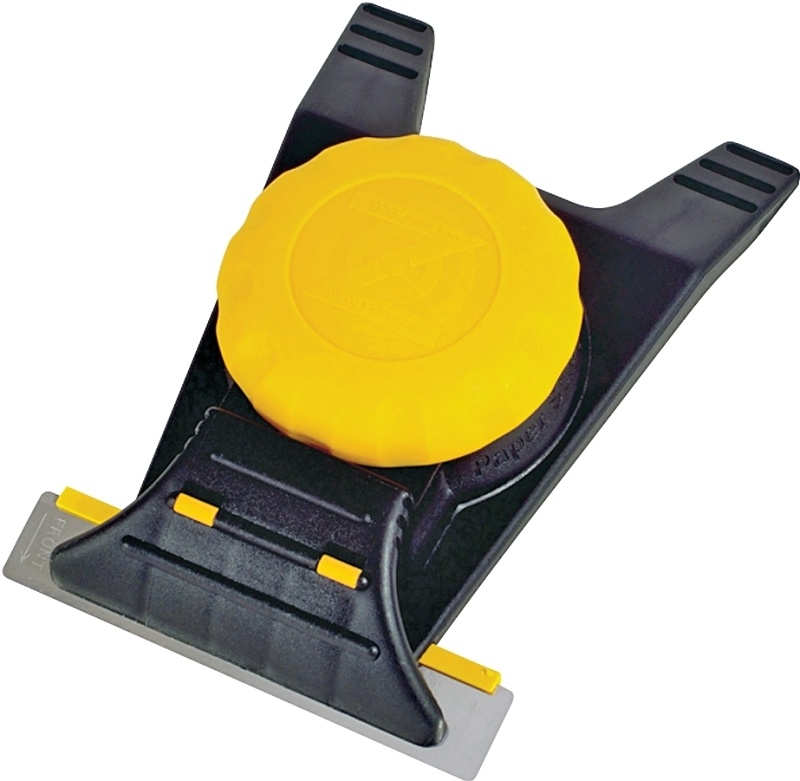
Zinsser 02986 Wallcovering Remover Tool
Easily peel away paper and adhesive with Rust-Oleum® Zinsser® Paper Scraper™ wallcovering remover and wall scraper. Faster and safer than other razor-edge scrapers, this innovative tool maintains a no-wall-damage, great-scraping angle for you. Unique design maintains ideal scraping angle without damaging walls Faster, easier and safer than razor-edge scrapers Replaceable blade has two cutting edges Save time by starting the job with DIF® wallpaper removal
Brand: ZINSSER
Category: Home & Garden > Household Appliances > Wallpaper Steamers